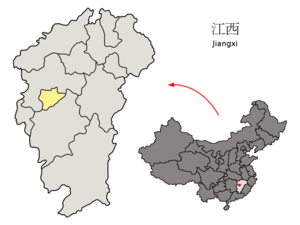
Xinyu
Xinyus beliggenhed i Jiangxi
Xinyu er et bypræfektur i provinsen Jiangxi, i det sydøstlige Kina, omkring 135 km sydvest for byen Nanchang. Det har et areal på 3.178 km² og ca. 1.140.000 indbyggere.